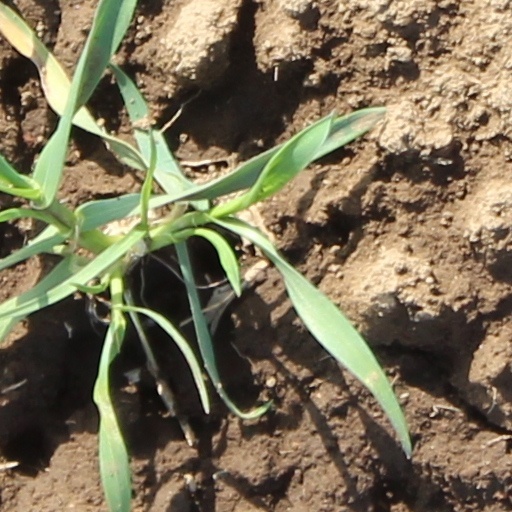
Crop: wheat